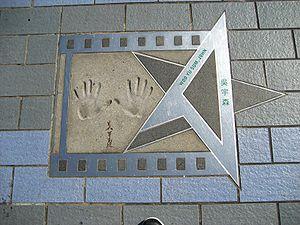
John Woo, de son vrai nom Wu Yu-seng en mandarin, ou Ng Yu-sum en cantonais, est un réalisateur, producteur et scénariste chinois, né le 1ᵉʳ mai 1946 à Canton, en Chine.